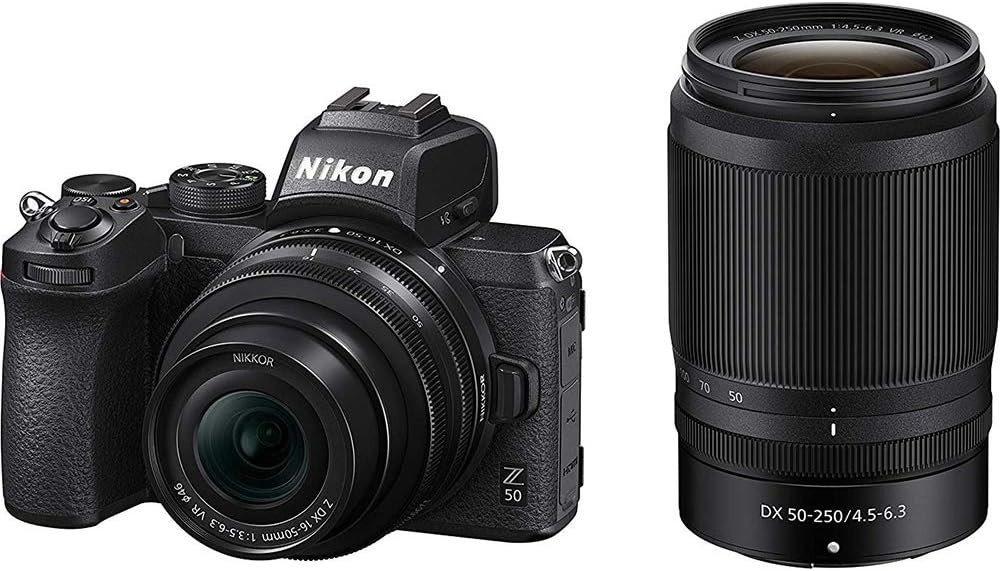
Nikon CRTNKZ50X2LENSRB Z50 Mirrorless Camera Lens Kit (Renewed)
Capture Stunning Photos and Videos On-The-Go The Nikon Z50 DX Mirrorless Camera, bundled with NIKKOR Z DX 16-50mm & 50-250mm VR Lenses, is a compact and versatile tool for creators. Its large Z mount captures more light, delivering sharper images, enhanced contrast, and improved low-light performance. With 4K UHD video capabilities, built-in Wi-Fi/Bluetooth, and a user-friendly design, the Z50 is perfect for transforming everyday moments into professional-quality content. Detailed Specifications: Sensor: 20.9 Megapixel DX-Format CMOS Image Sensor Image Processing: EXPEED 6 Autofocus: 209-Point Hybrid Autofocus Video: 4K Ultra HD Recording Connectivity: Built-in Wi-Fi and Bluetooth Lenses: NIKKOR Z DX 16-50mm f/3.5-6.3 VR & NIKKOR Z DX 50-250mm f/4.5-6.3 VR Zoom: 2x Optical Zoom LCD: 3.2" Flip Down LCD for Selfies Viewfinder: Electronic Viewfinder (EVF) with 2359k dots Silent Mode: Yes Pop-Up Flash: Yes Ports: USB, HDMI Memory: 64GB External SD Card included UHS Speed Class: UHS Speed Class 3 Video Speed Class: V30 Maximum Supported Size: 256GB File Format: RAW, JPEG Image Stabilization: Digital Continuous Shooting: 11 fps Frame Rate: 30p, 60p, 24p ISO: Expanded ISO Minimum 100, Expanded ISO Maximum 51200 Included In The Box: Z50 Camera Body, NIKKOR Z DX 16-50mm & 50-250mm VR Lenses, Rechargeable Li-ion Battery, Battery Charger, USB Cable, Strap, Body Cap, Rubber Eyecup.
Brand: Nikon
Category: Cameras & Optics > Cameras > Digital Cameras > Mirrorless Digital Cameras